Raila Odinga

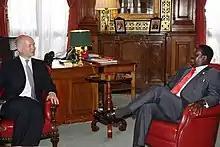
British Foreign Secretary William Hague meeting Odinga, then Prime Minister of Kenya, in London, 10 August 2012

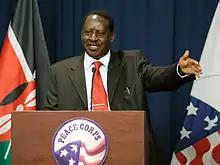
Odinga speaking at a visit to Peace Corps

The next presidential election in which Odinga was to run was the 2013 March poll, involving Kibaki's handover of power. Uncertainty loomed over Odinga's main rivals, Uhuru Kenyatta and William Ruto, who had both been indicted by the ICC of the Hague for their alleged role in the 2007 election violence.